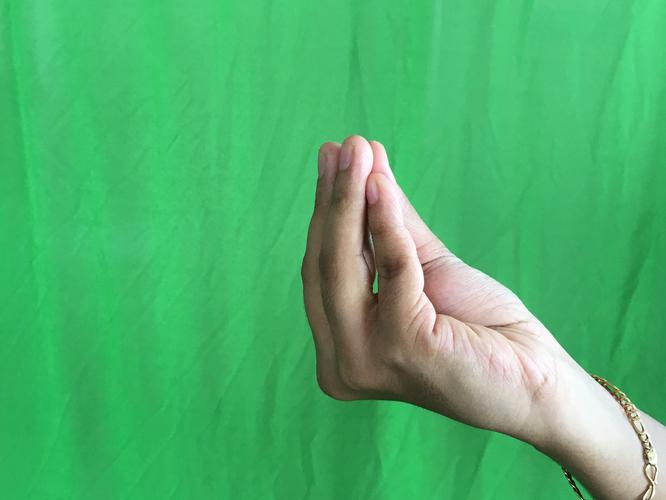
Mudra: Mukulam
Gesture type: single_hand